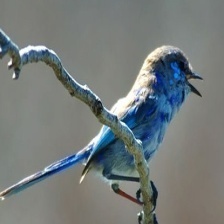
Species: SPLENDID WREN
Scientific name: MALURUS SPLENDENS